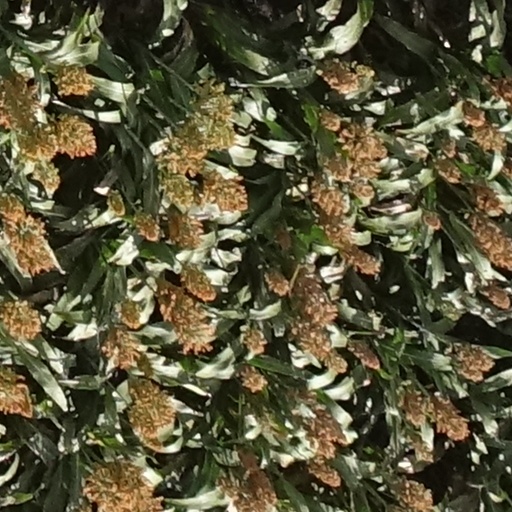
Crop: sorghum